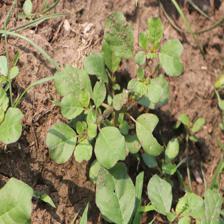
Label: BroadLeafWeed